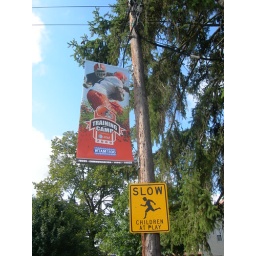
At least they don't lie about it! (Note the street sign below the training camp sign)